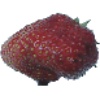
Label: strawberry_wedge